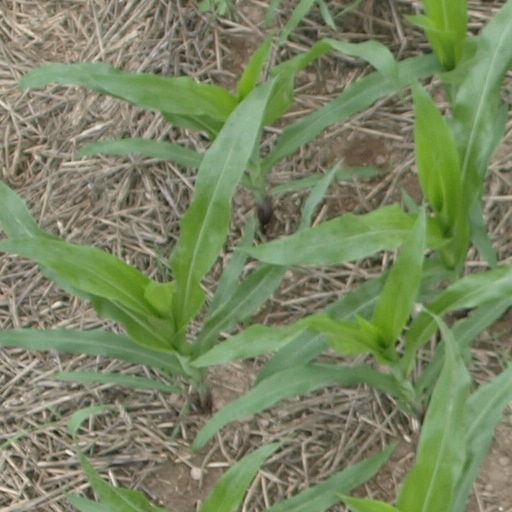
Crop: maize; corn